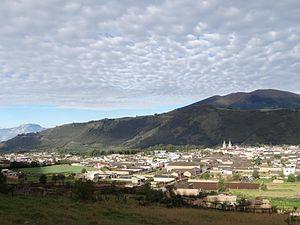
El Ángel est une ville située dans les Andes du Nord de l'Equateur; c’est le chef-lieu du canton Espejo dans la province de Carchi.